James and the Giant Peach (musical)

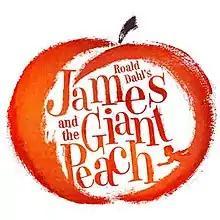

James and the Giant Peach is a stage musical with music and lyrics by Benj Pasek and Justin Paul, and a book by Timothy Allen McDonald. It is based on the 1961 children's book of the same name by Roald Dahl.